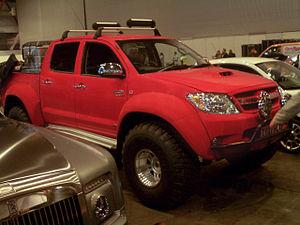
Top Gear est une émission de la BBC, diffusée sur la chaîne de télévision BBC Two. Lancée en 1977, elle connaît toujours aujourd'hui un vif succès. L'émission est consacrée aux voitures et au sport automobile. La BBC publie également un magazine papier Top Gear au Royaume-Uni. En France, l'émission est diffusée sur les chaines Discovery Channel, RMC Découverte et L'Équipe.
Top Gear: Polar Special est un épisode de l'émission Top Gear, diffusé pour la première fois le 25 juillet 2007 sur la chaîne BBC Two. Le but de cette aventure est d'être les premiers à atteindre la position de 1996 du pôle Nord magnétique avec un véhicule automobile.